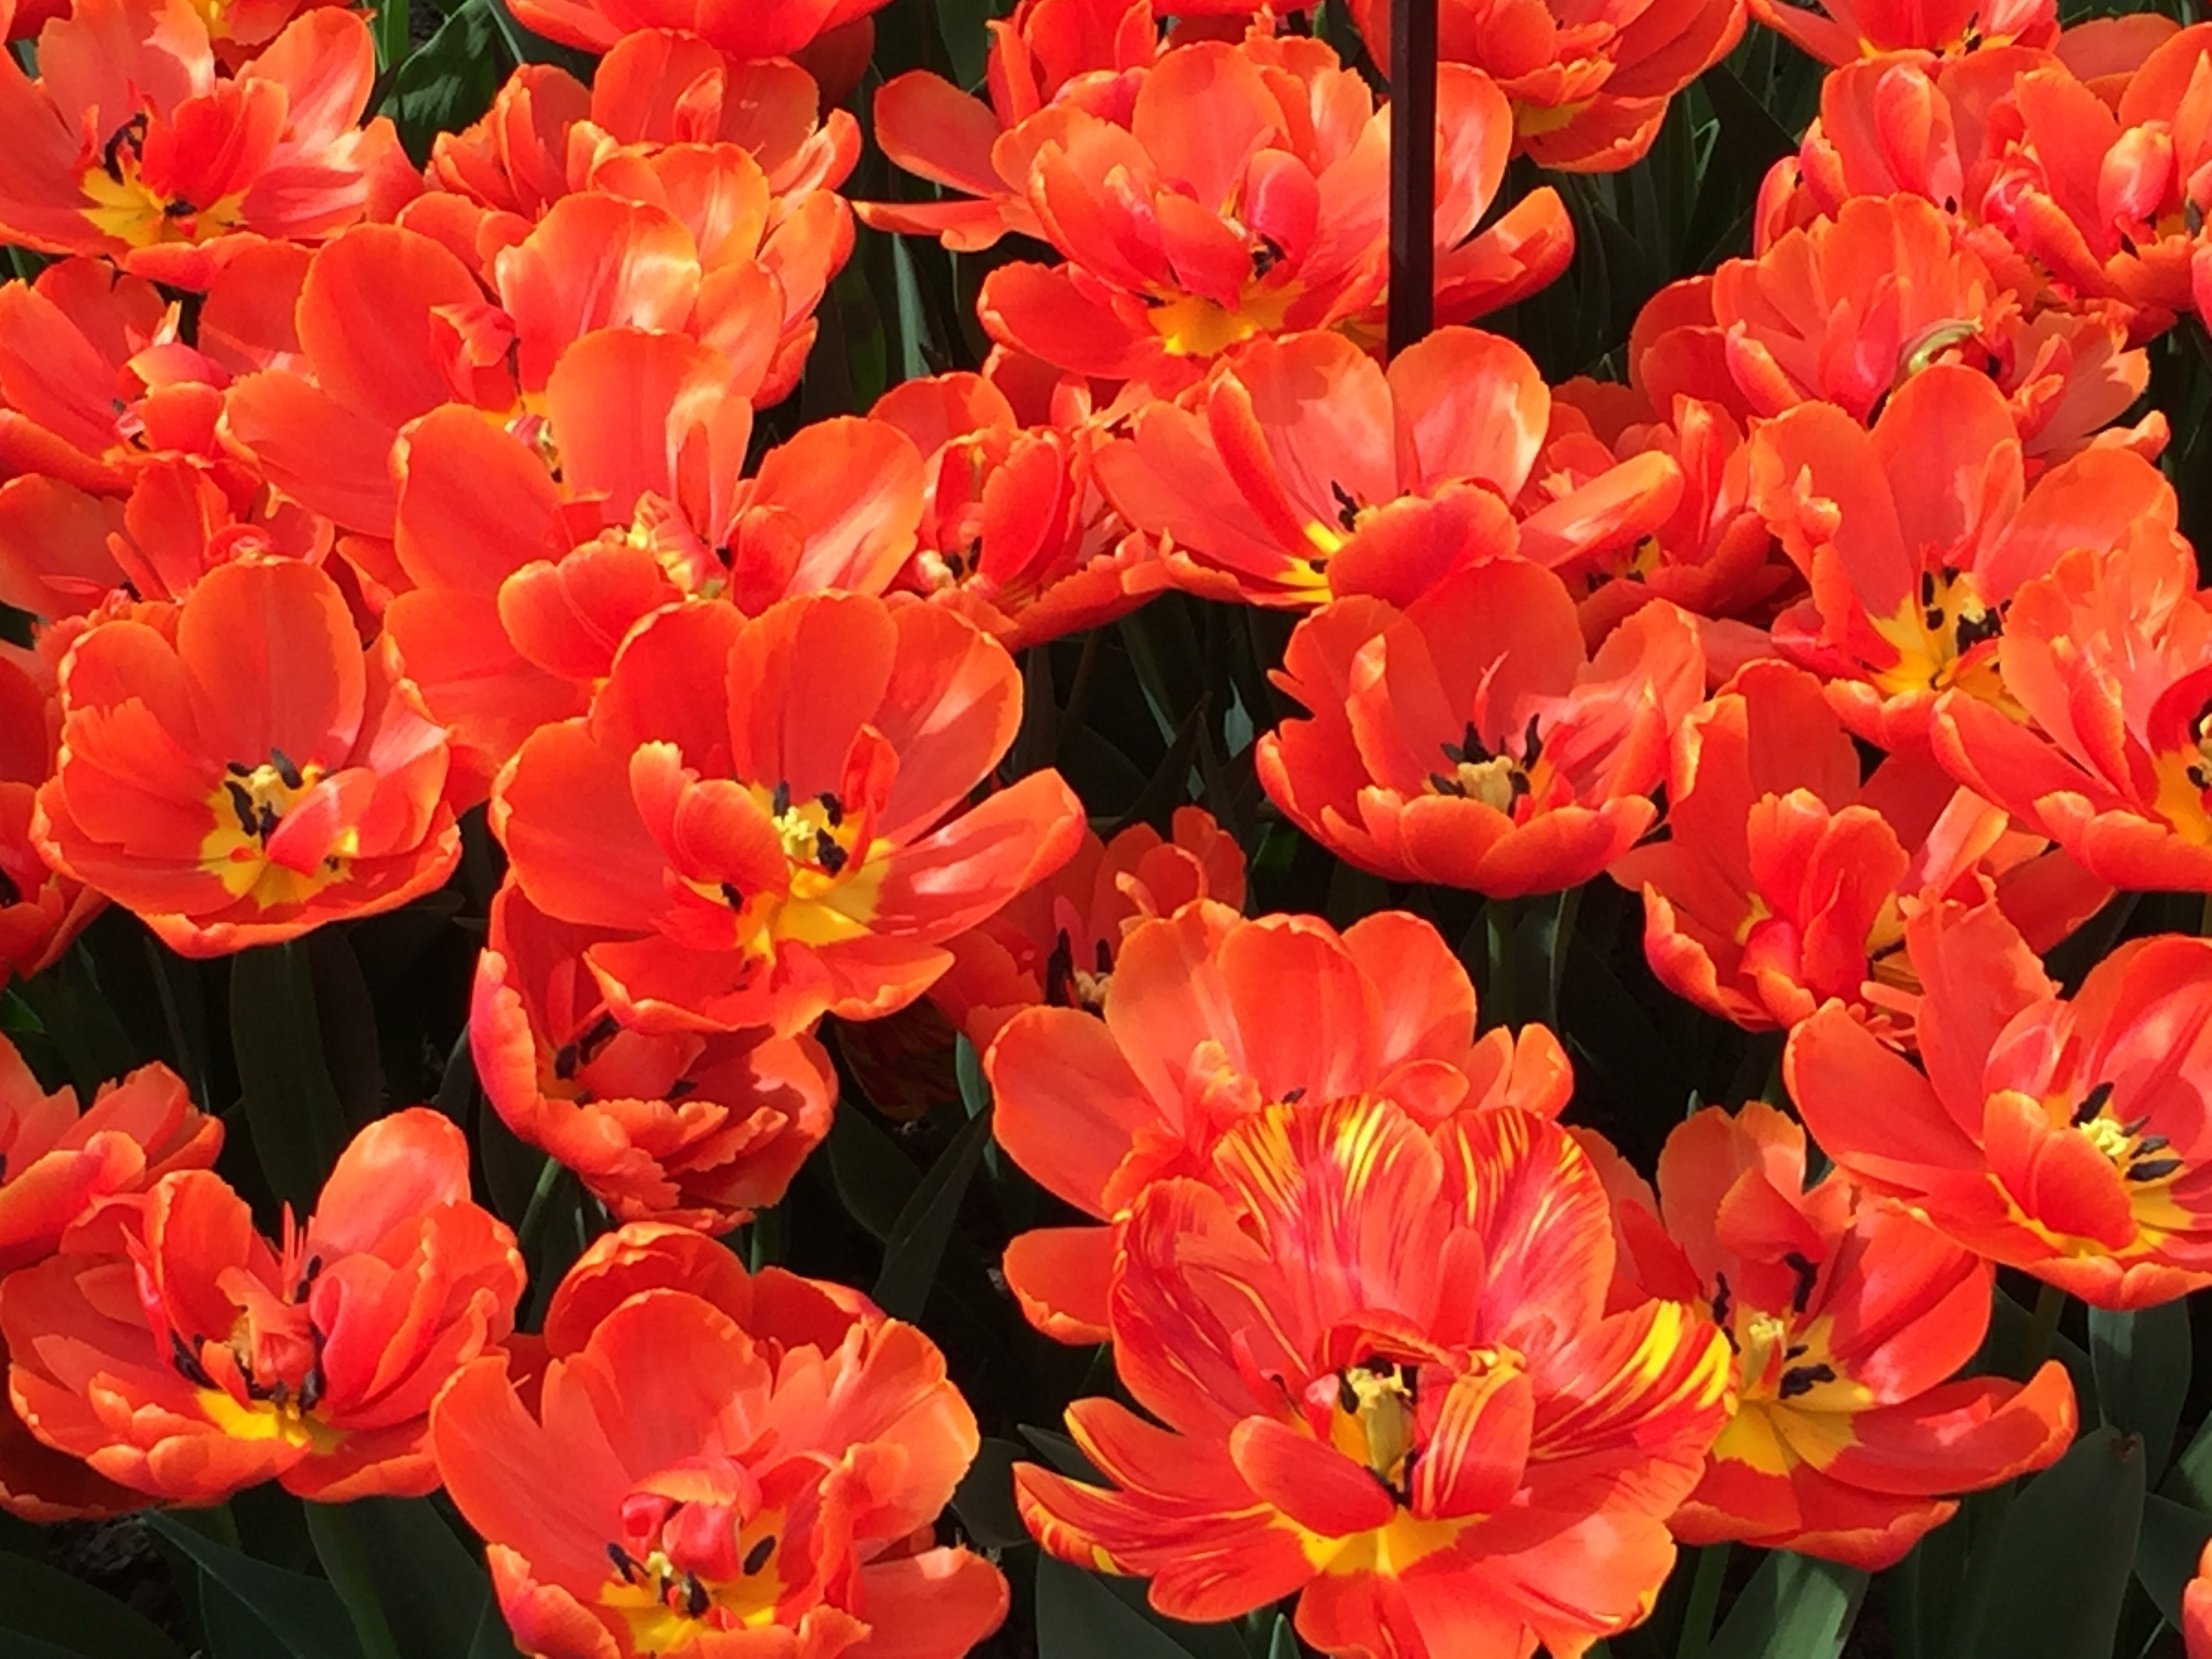
nature, plant, flower, petal, tulip, spring, red, flora, spring flower, flowering plant, red tulips, annual plant, land plant